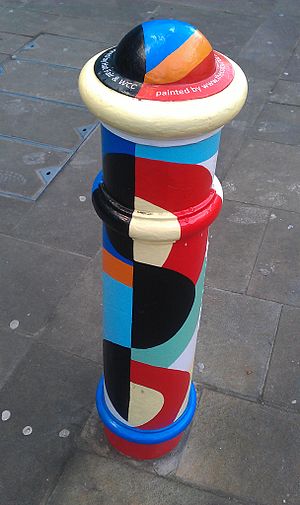
Sonia Delaunay / Tilbage til Paris (1921-1944)
Malet pullert i Winchester i stil med "Rhythm Colour" af Sonia Delaunay
Sonia Delaunay var en ukrainsk-jødisk-fransk kunstner som sammen med sin mand, Robert Delaunay og andre, var med til at grundlægge den såkaldte Orphisme bevægelse, en art kubisme med stærke farver. Hun kaldes også for den abstrakte kunsts moder. Hendes arbejde omfattede både maleri, tekstildesign og scenografi. Hun var den første levende kvindelige kunstner, der fik en retrospektiv udstilling på Louvre in 1964, og i 1975 blev hun ridder af Æreslegionen. Endnu en retrospektiv udstilling finder sted På Tate Modern i London fra 15. april - 9. august 2015.